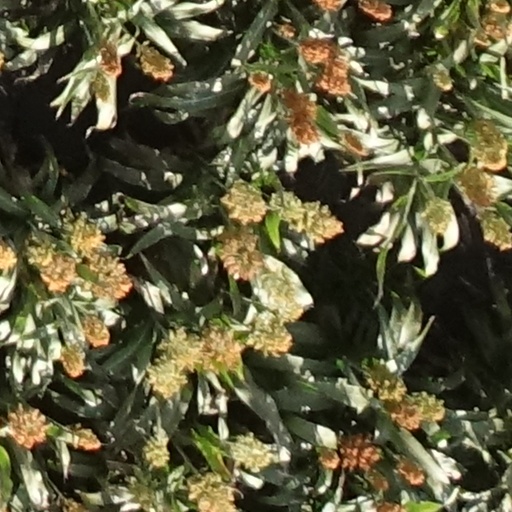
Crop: sorghum